John Wesley (artist)

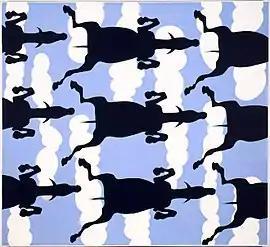
John Wesley, "Untitled (Horses and Clouds)", acrylic on canvas, 65" x 71", 1988.

Around 1973, Wesley began a long engagement (extending into the 2000s) with popular 1950s characters from comic strips such as "Blondie", "Popeye" and "Dennis the Menace". A particular preoccupation was the cowlicked, Chic Young character Dagwood Bumstead, from "Blondie", who critics such as Linda Norden wrote, functioned as a stand-in for Wesley's missing father, allowing him to access the people, domestic spaces and pathos of his childhood. He placed these comics characters in ambiguous, often-primal and darkly humorous scenarios through which he explored eroticism, frustration, terror, despair or violence within mundane, everyday life.